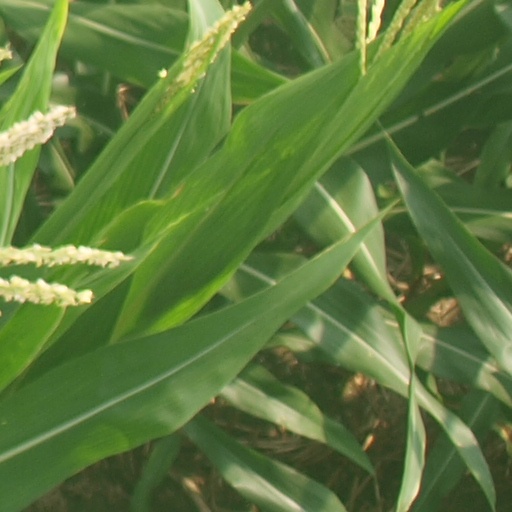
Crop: maize; corn